Minium (pigment)

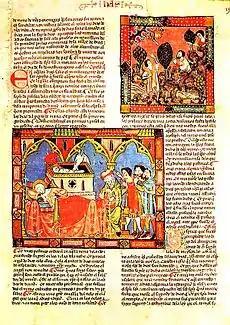
The Códice del Escorial (1272–1284) from Spain. Medieval manuscripts often used red-orange minium pigment in the letters of the text and for small illustrations, called miniatures.

Minium, also known as red lead or red lead oxide, is a bright orange red pigment that was widely used in the Middle Ages for the decoration of manuscripts and for painting. Often mistaken for less poisonous cinnabar and vermillion, minium was one of the earliest pigments artificially prepared and is still in use today. It was made by roasting white lead pigment in the air; the white lead would gradually turn yellow, then into an orange lead tetroxide. Minium's color varied depending upon how long the mineral was roasted.